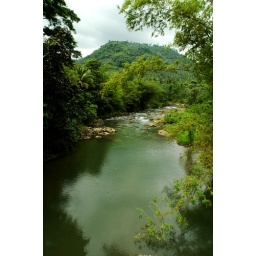
On my way to Tabun-acan waterfalls, I passed by the prestine water by the river that being fed from the mountain spring.